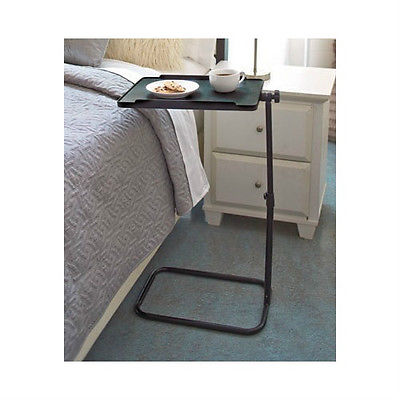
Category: table